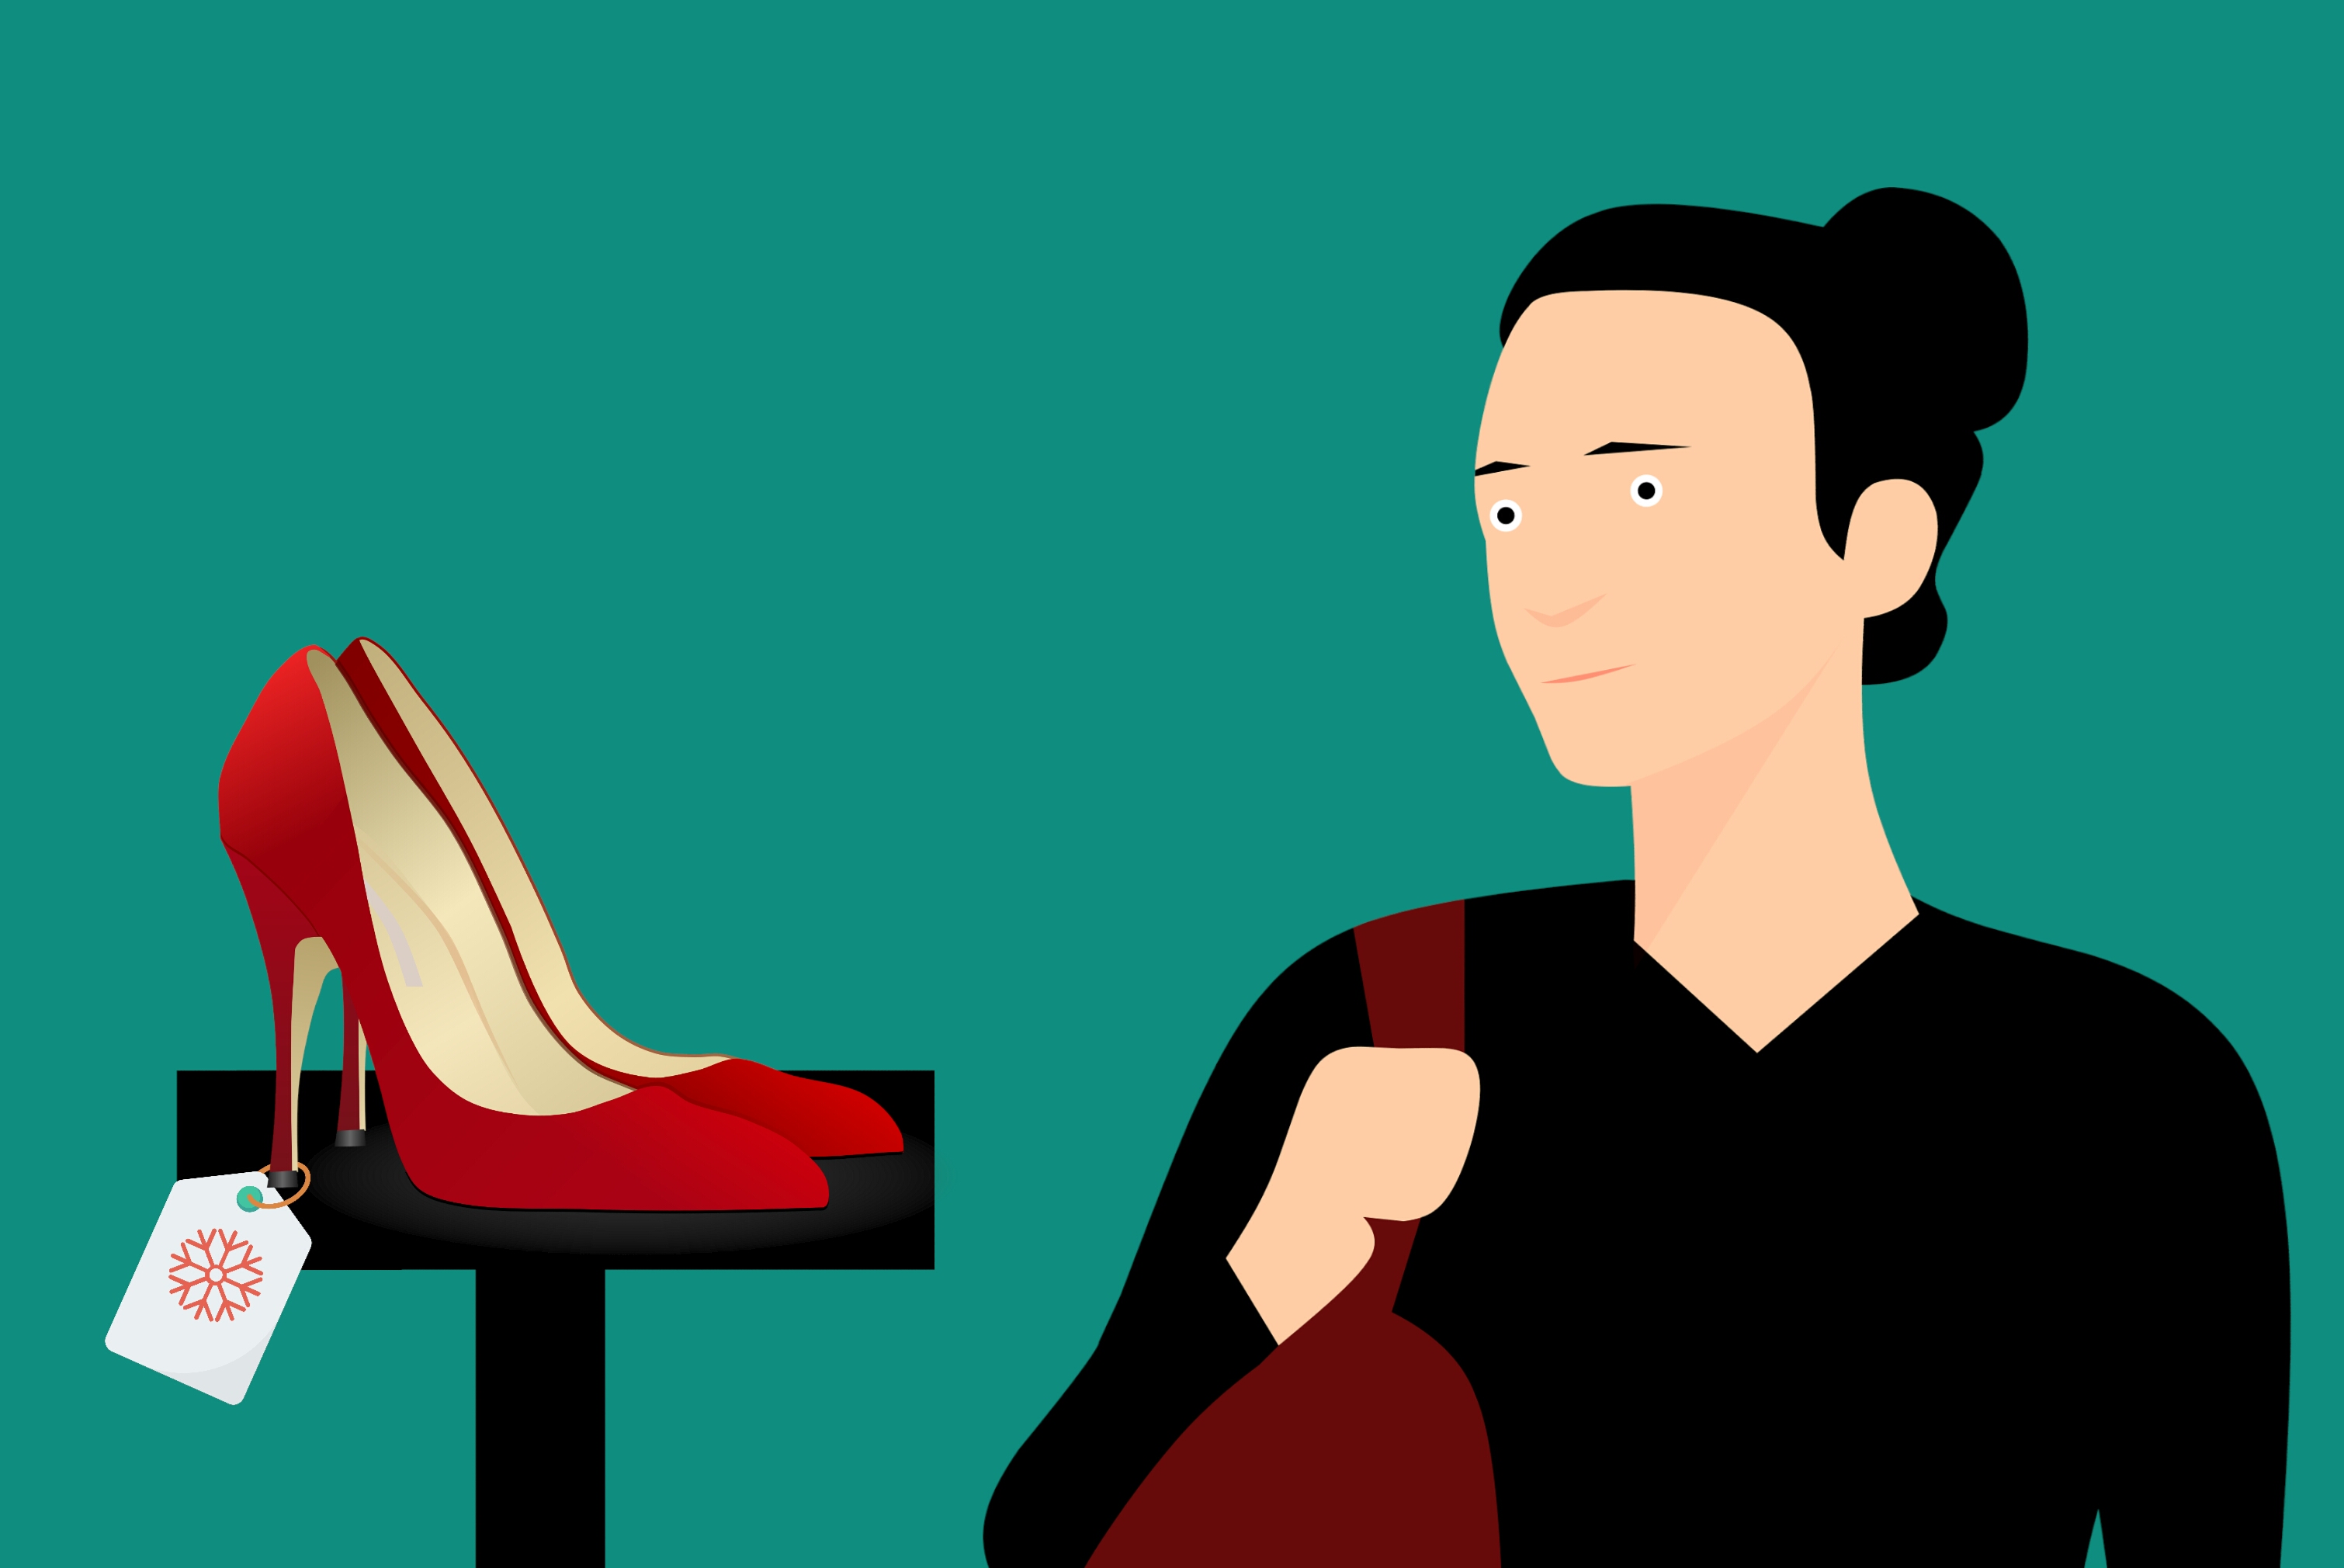
fashion, footwear, girl, shoe, shop, shopping, store, woman, accessories, accessory, ankle, apparel, bag, body, cartoon, red, sitting, male, conversation, human behavior, communication, art, smile, illustration, font